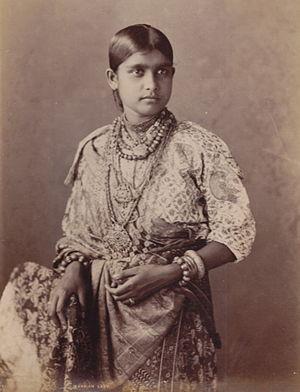
Un choli est un chemisier à découvert ou un haut généralement porté avec un sari dans le sous-continent indien. Le choli fait également partie du costume ghagra choli dans le sous-continent indien.